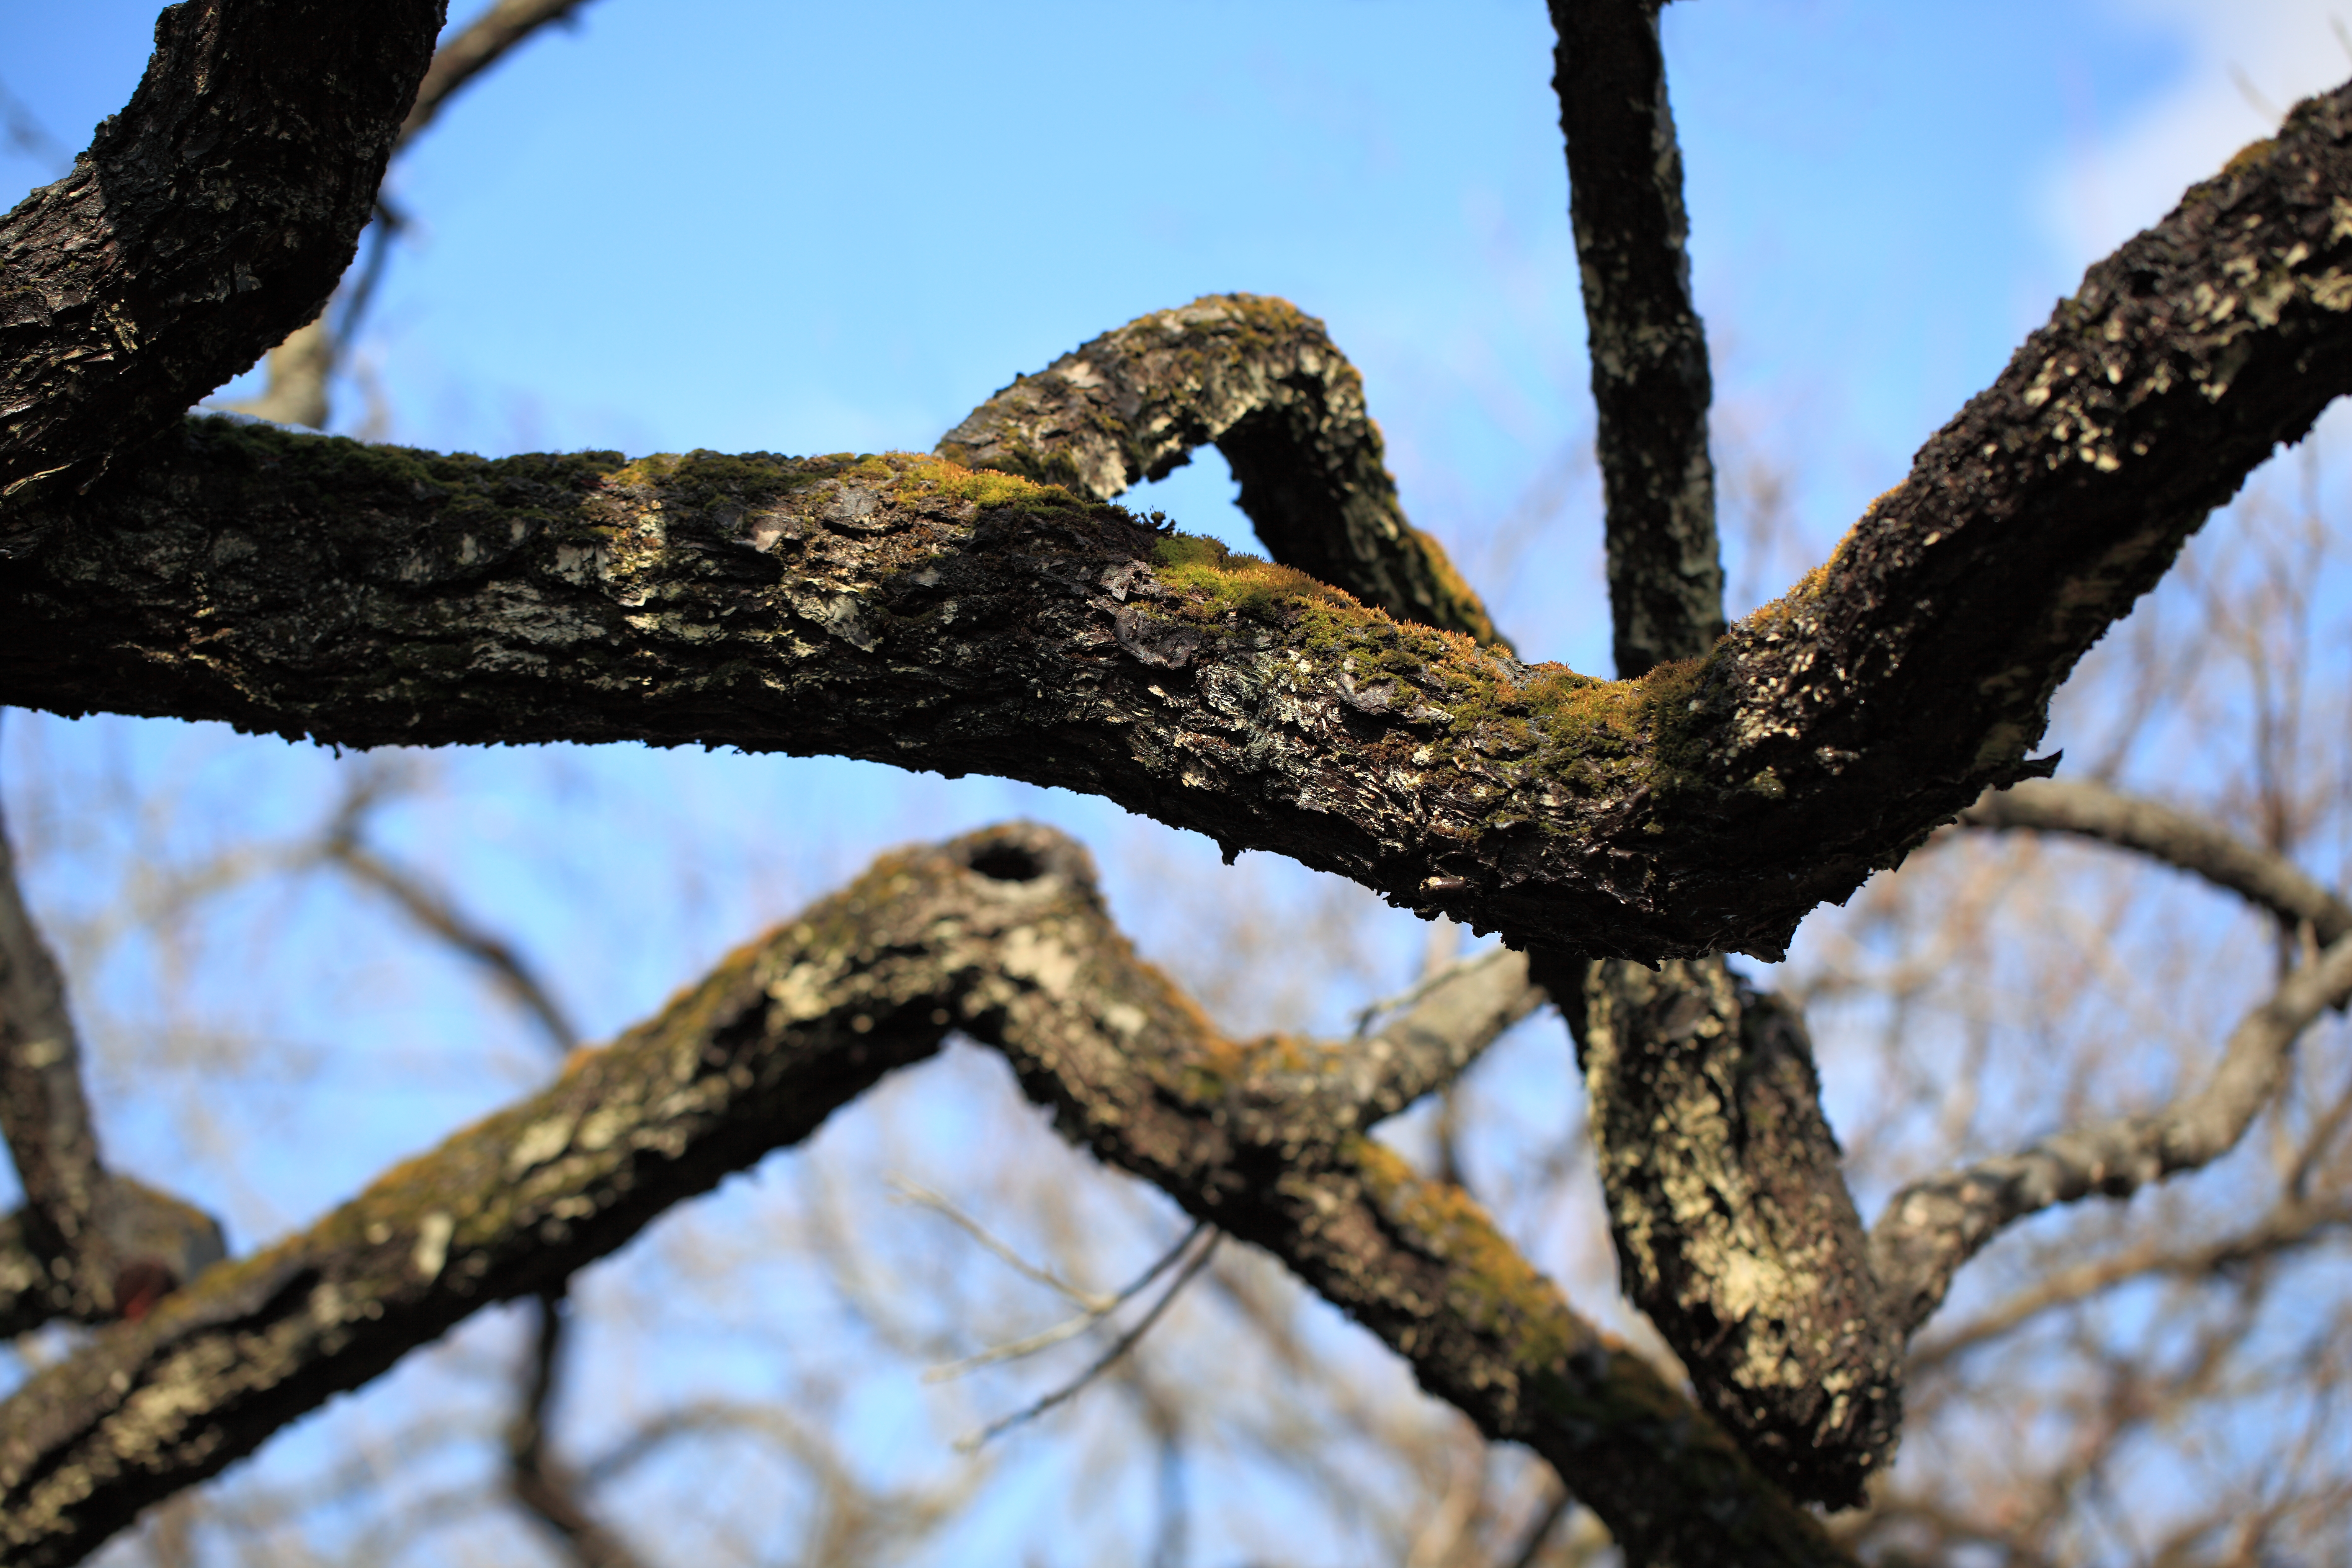
tree, nature, branch, blossom, winter, plant, leaf, flower, trunk, spring, high, flora, season, twig, 5d, hires, markii, prunus, hi, res, resolution, mume, ume, kairakuen, ibarakiken, mitoshi, flowering plant, woody plant, land plant